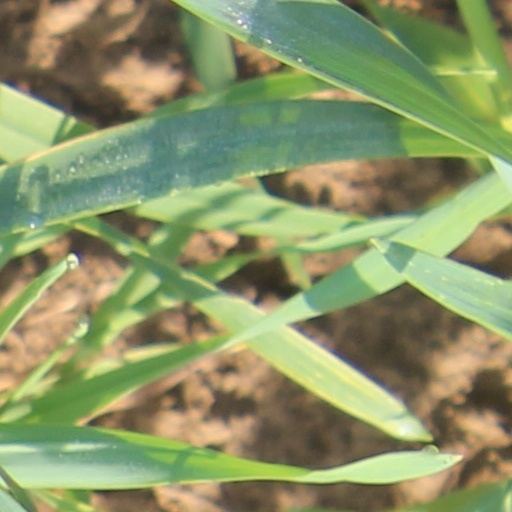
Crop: wheat